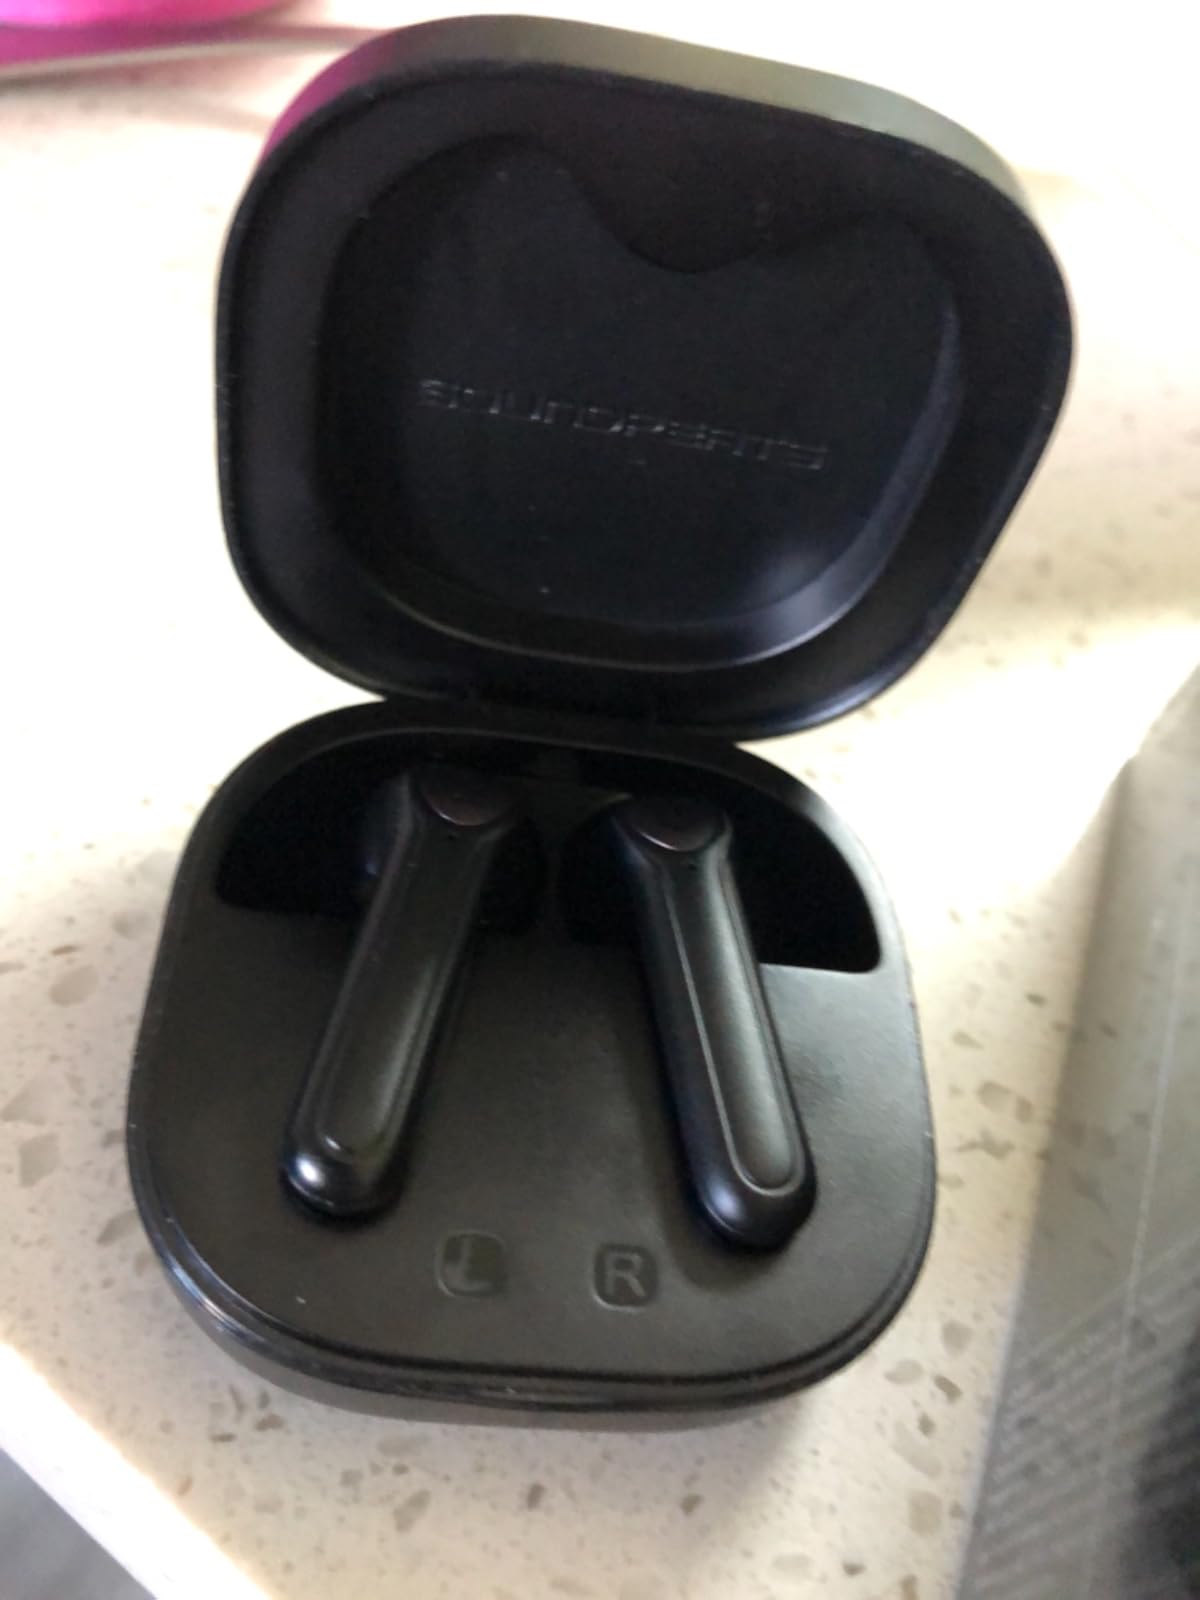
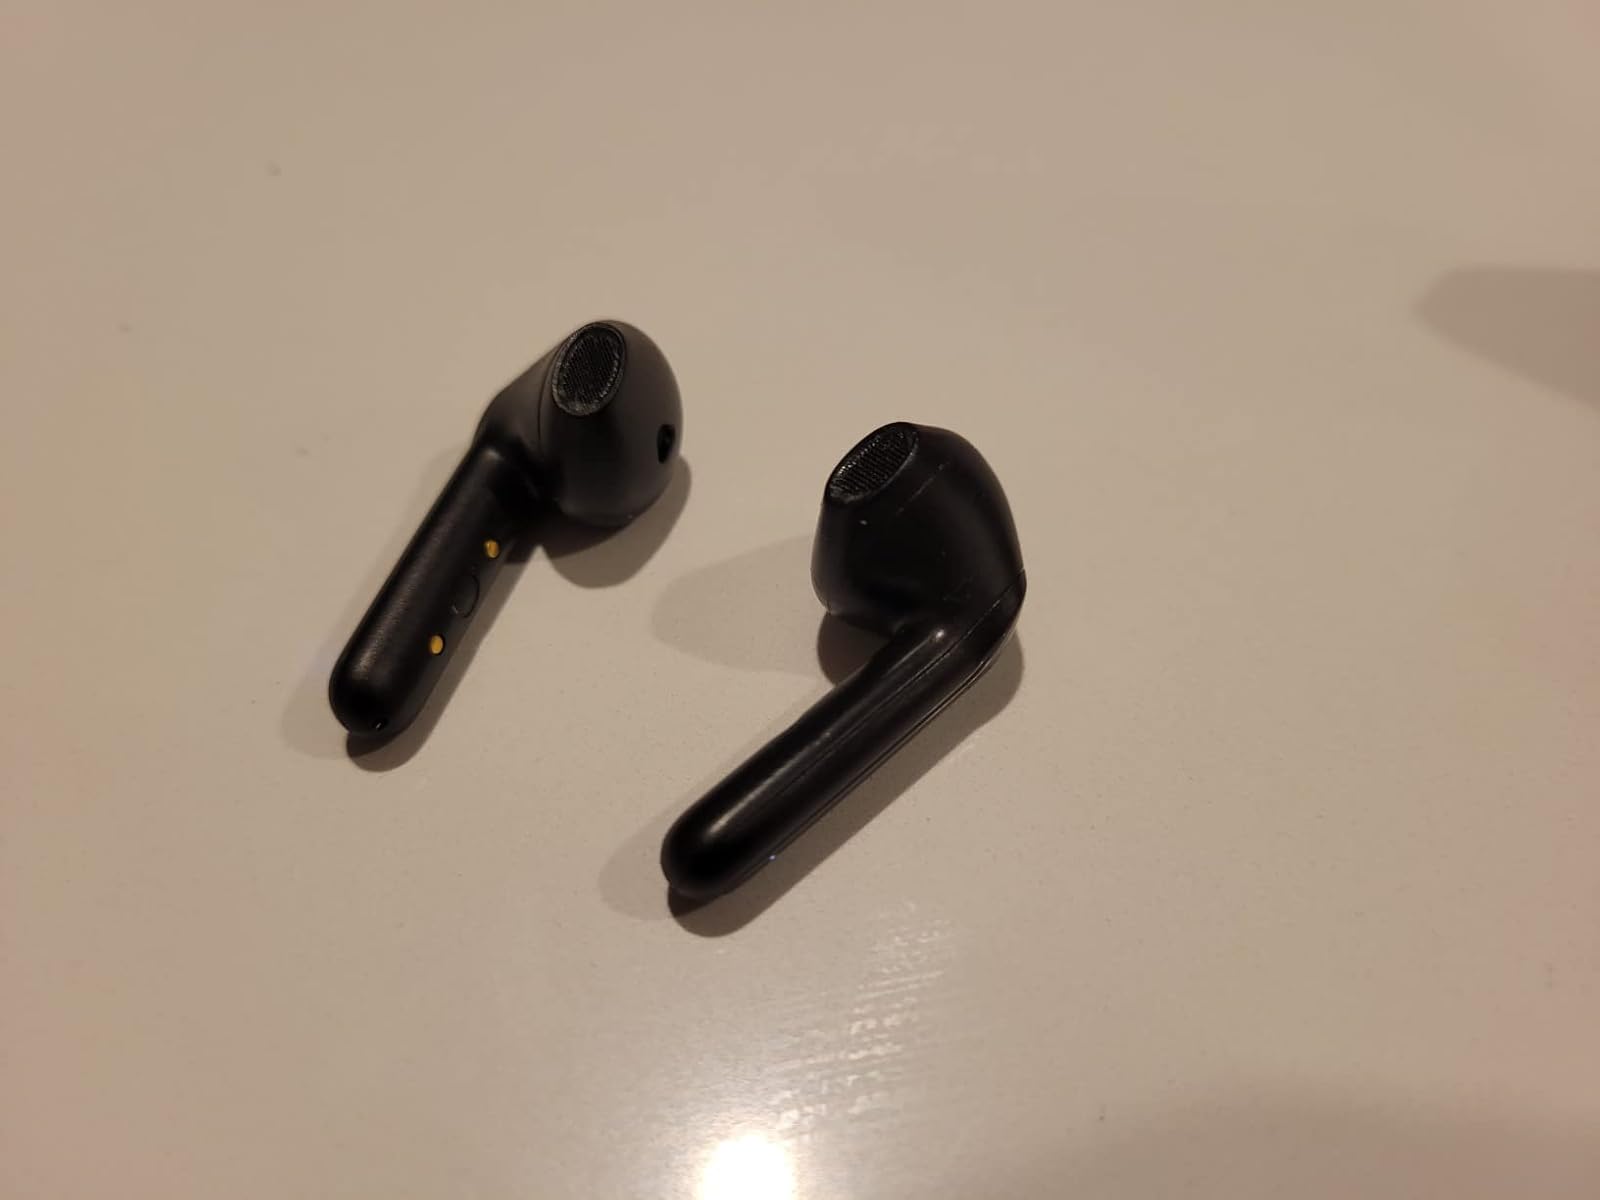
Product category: earbuds
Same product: no